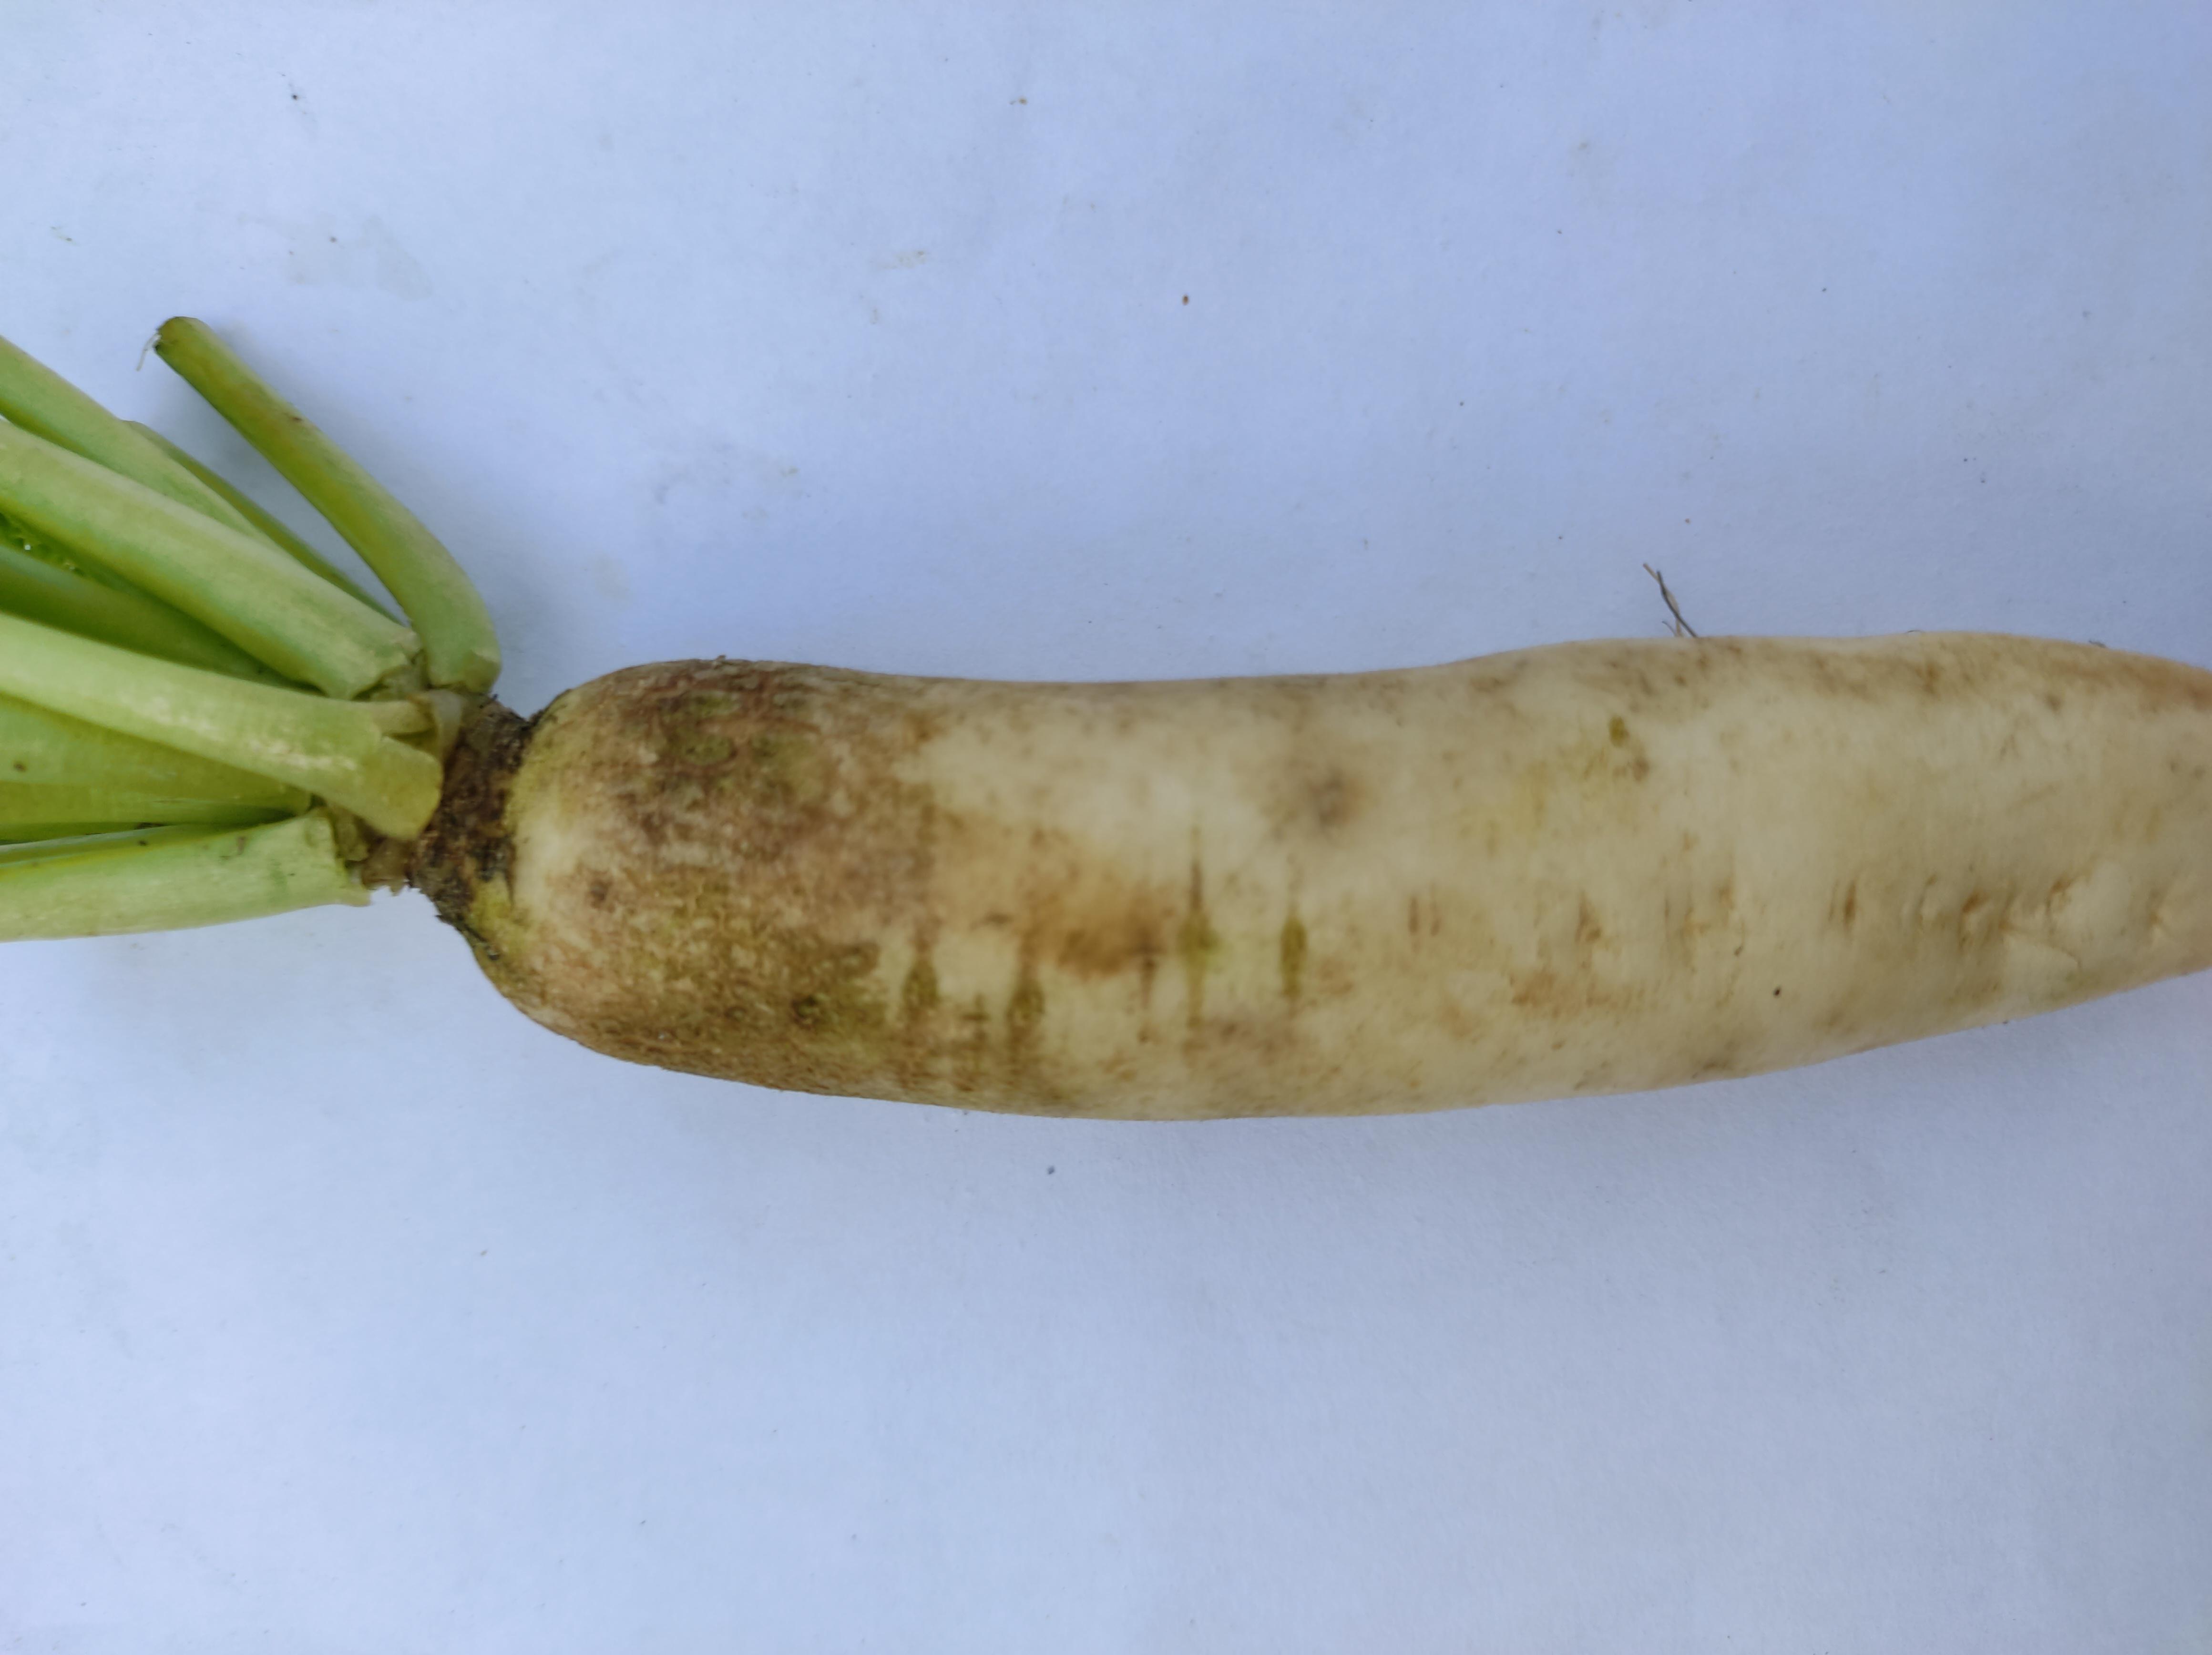
Label: Radish